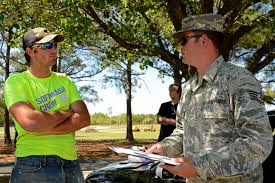
Label: Rs-24